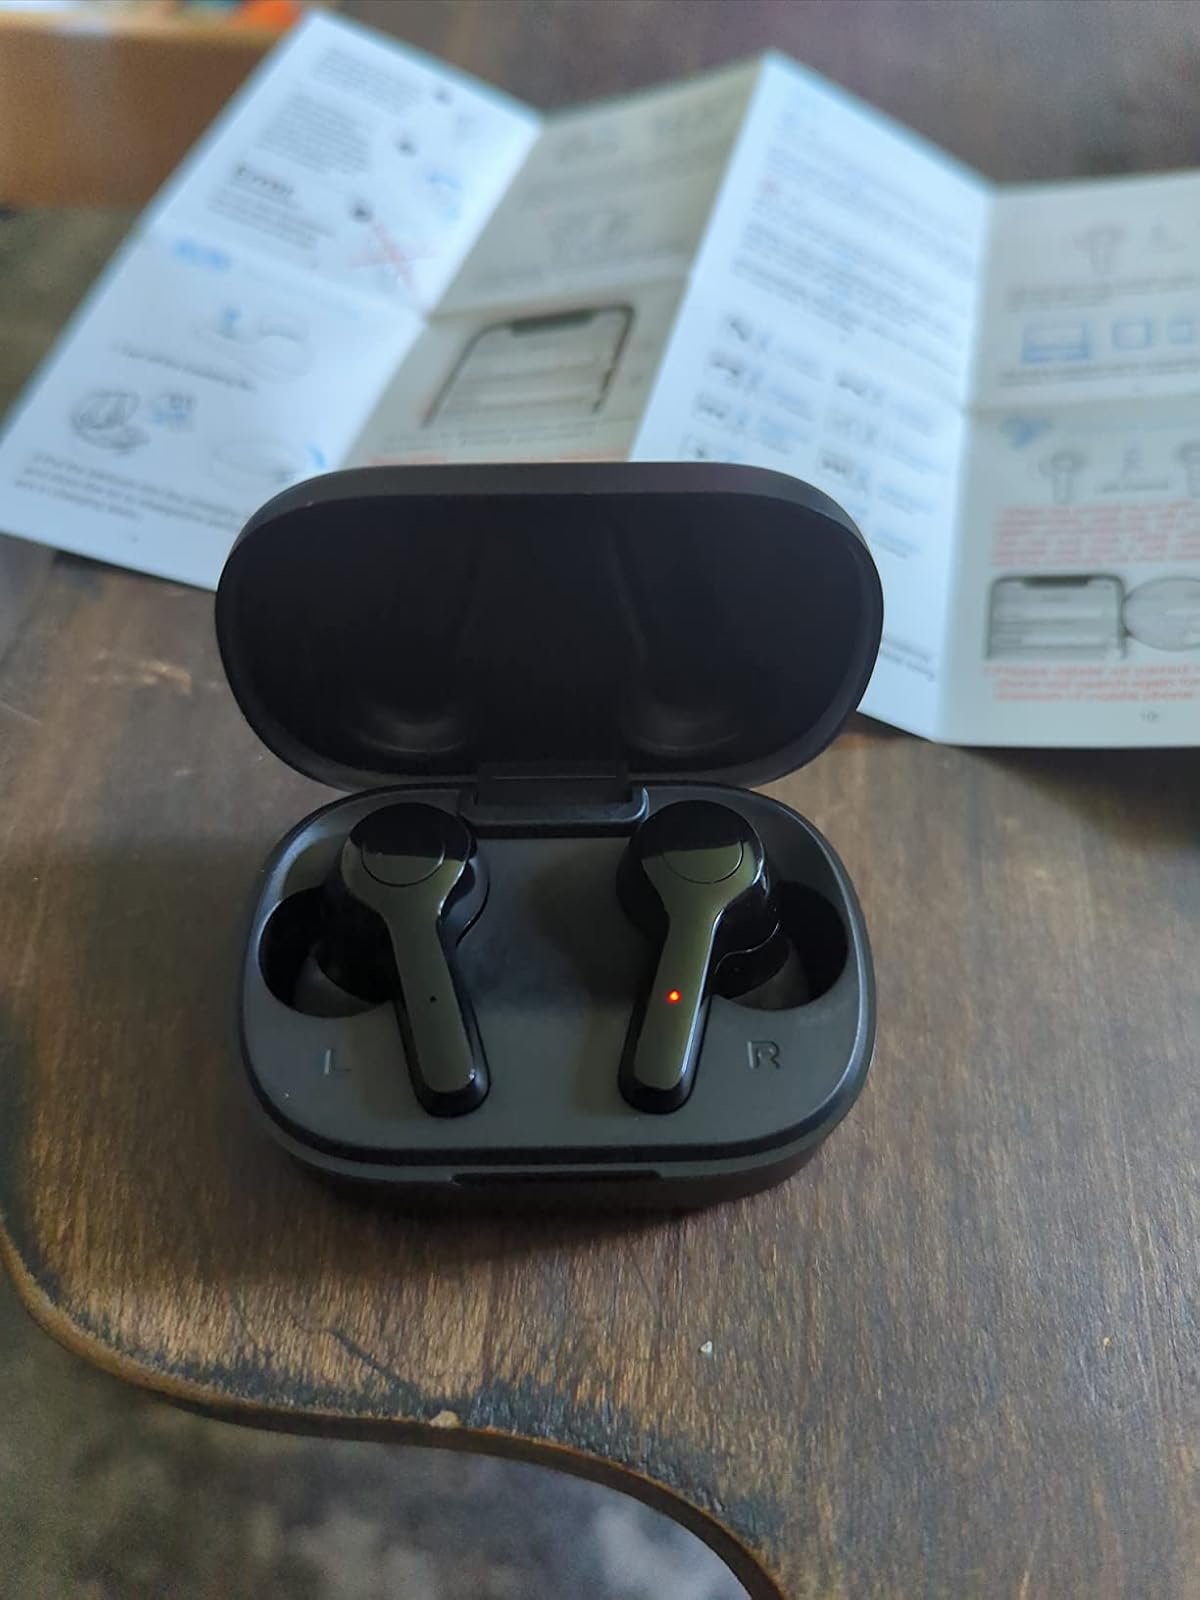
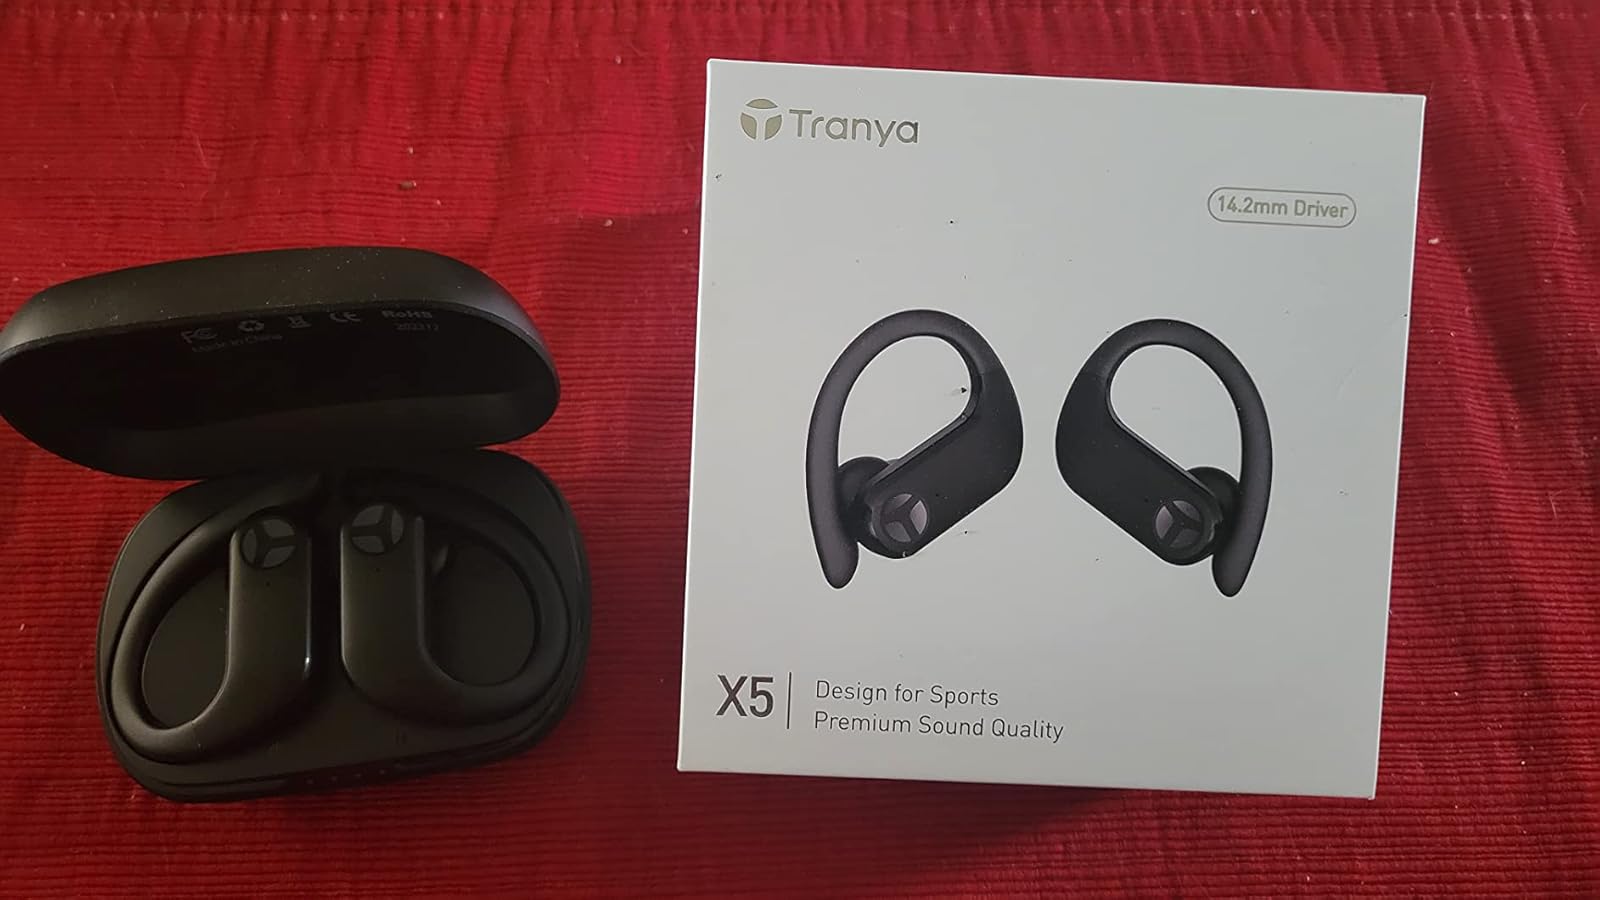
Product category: earbuds
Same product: no